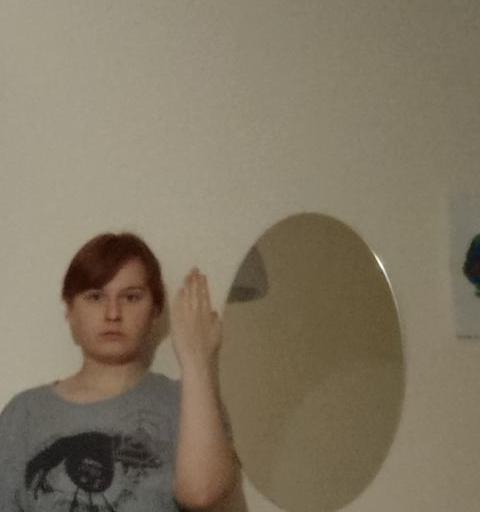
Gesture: stop_inverted